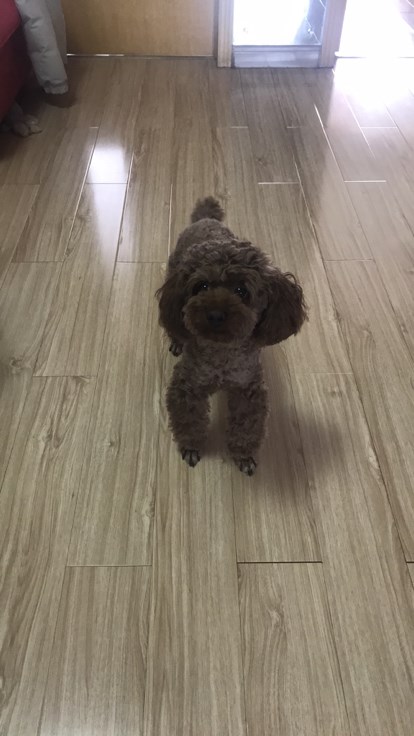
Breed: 7449-n000128-teddy